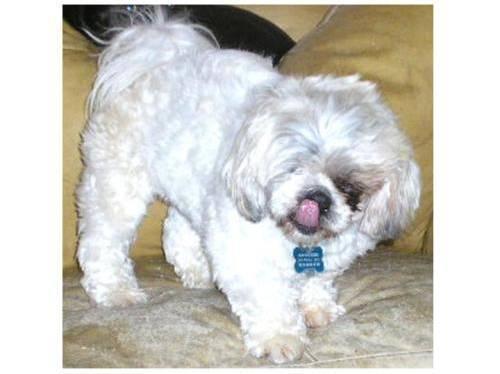
dog